Telephone keypad

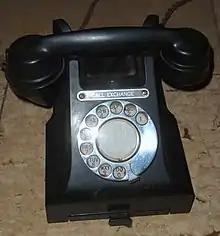
Telephone with letters on its rotary dial (1950s, UK)

The layout of the digit keys is different from that commonly appearing on calculators and numeric keypads. This layout was chosen after extensive human factors testing at Bell Labs. At the time (late 1950s), mechanical calculators were not widespread, and few people had experience with them. Indeed, calculators were only just starting to settle on a common layout; a 1955 paper states "Of the several calculating devices we have been able to look at ... Two other calculators have keysets resembling [the layout that would become the most common layout] ... . Most other calculators have their keys reading upward in vertical rows of ten." Meanwhile, a 1960 paper – just five years later – refers to today's common calculator layout as "the arrangement frequently found in ten-key adding machines". In any case, Bell Labs' testing found that the telephone layout with 1, 2, and 3 on the top row, was slightly faster in use than the calculator layout with them in the bottom row.